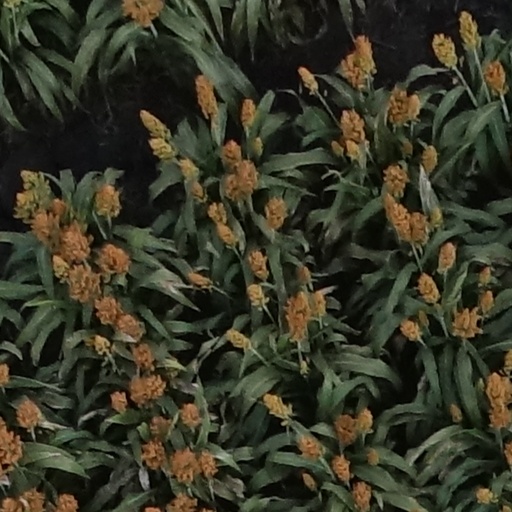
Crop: sorghum